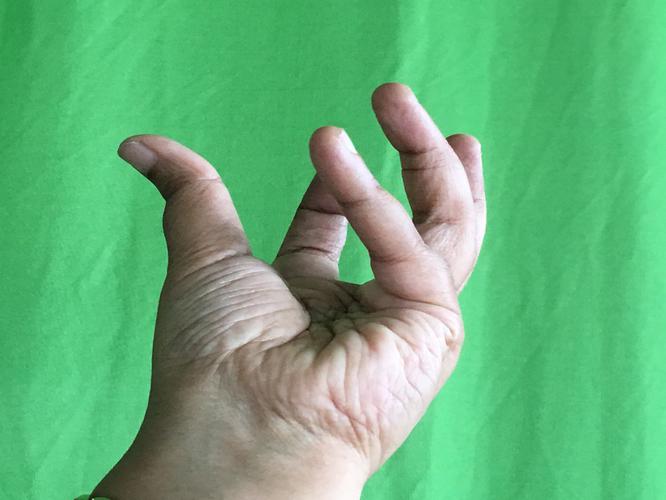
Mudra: Padmakosha
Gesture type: single_hand